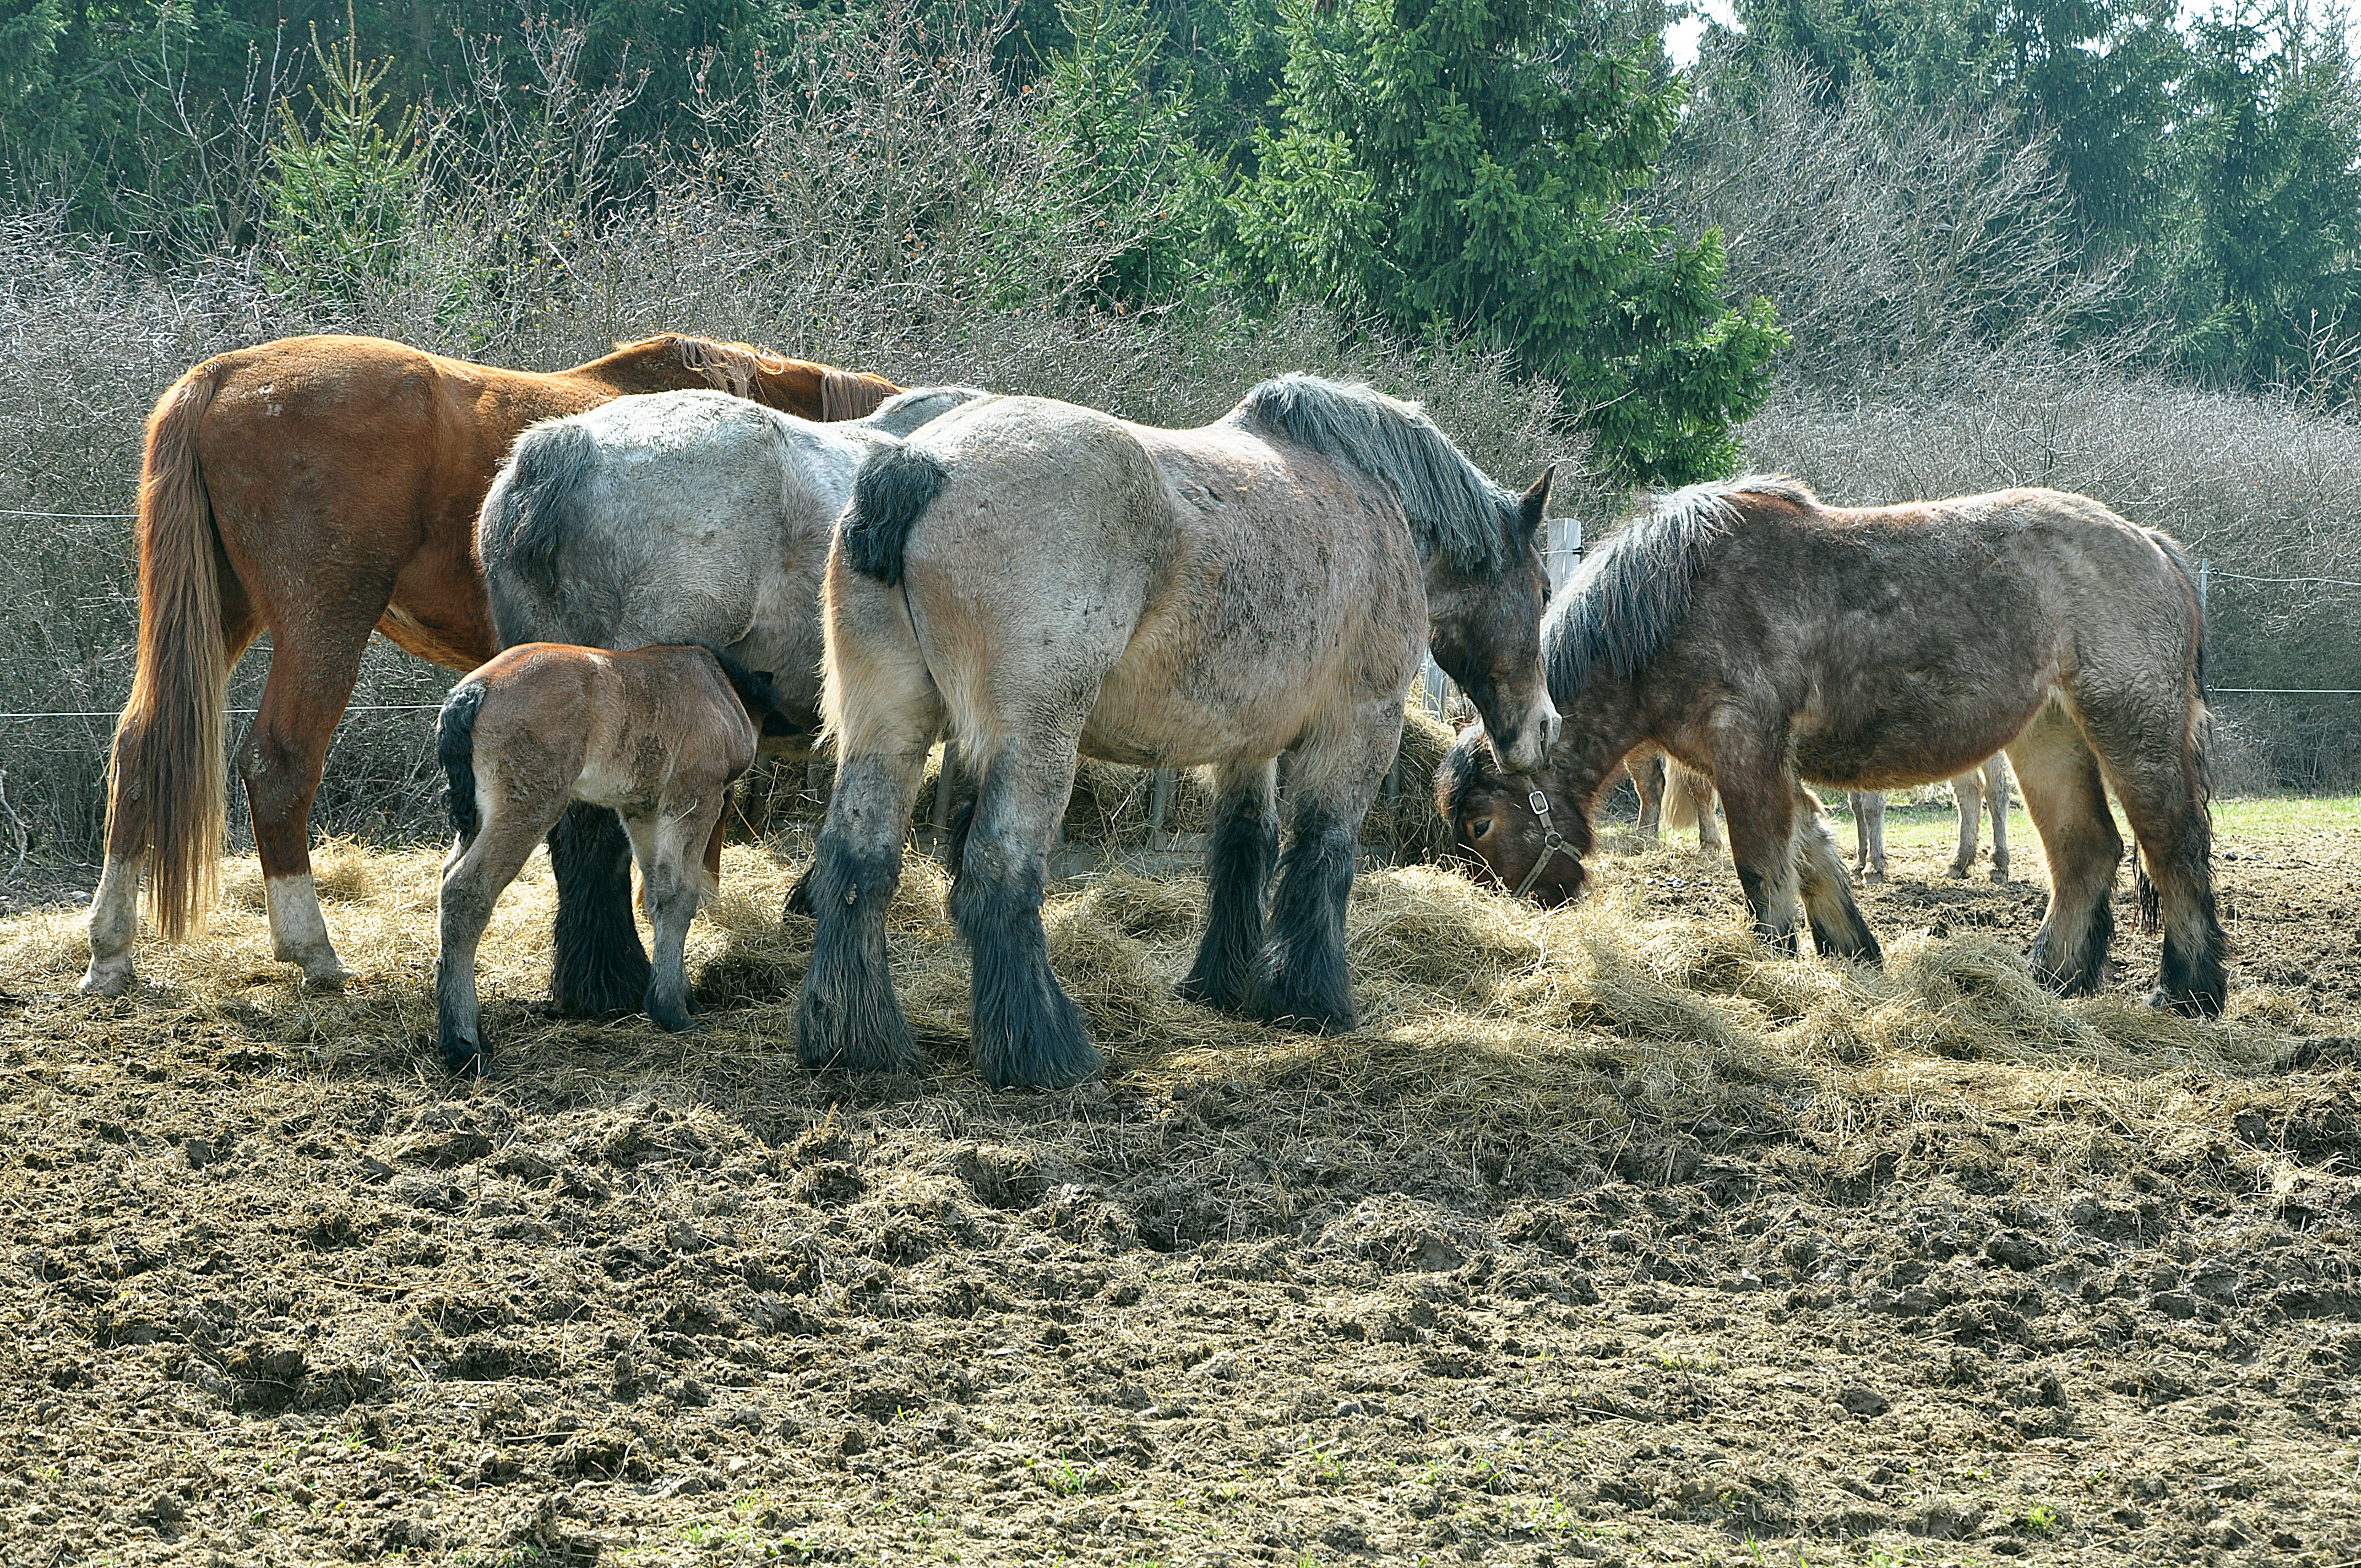
nature, grass, hay, animal, flock, wildlife, herd, pasture, grazing, horse, mammal, fauna, donkey, paddock, vertebrate, mare, foal, rural area, pack animal, cattle like mammal, horse like mammal, mustang horse